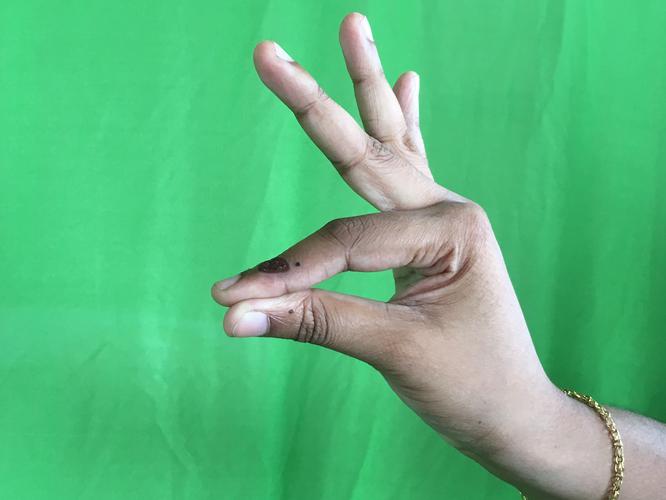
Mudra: Hamsasyam
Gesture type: single_hand